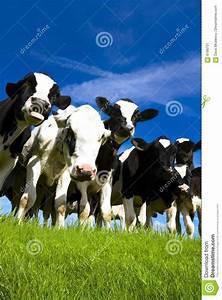
cow